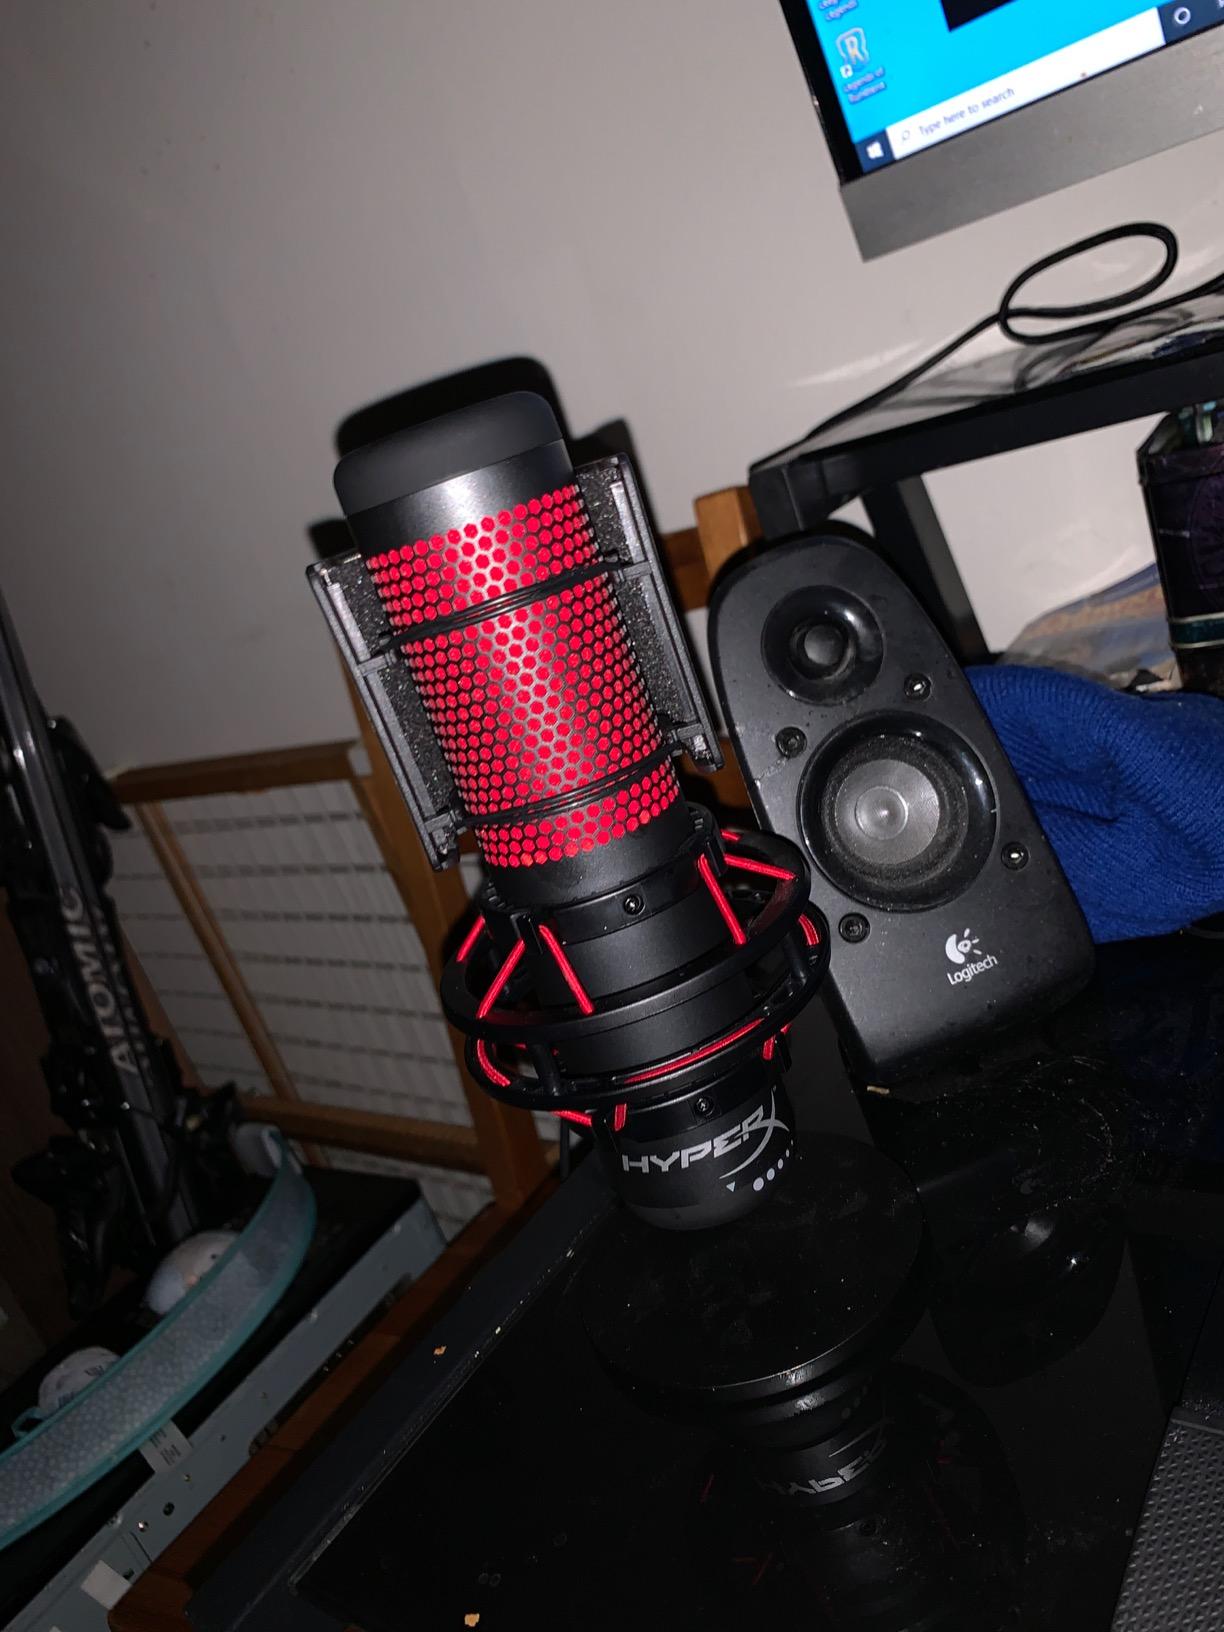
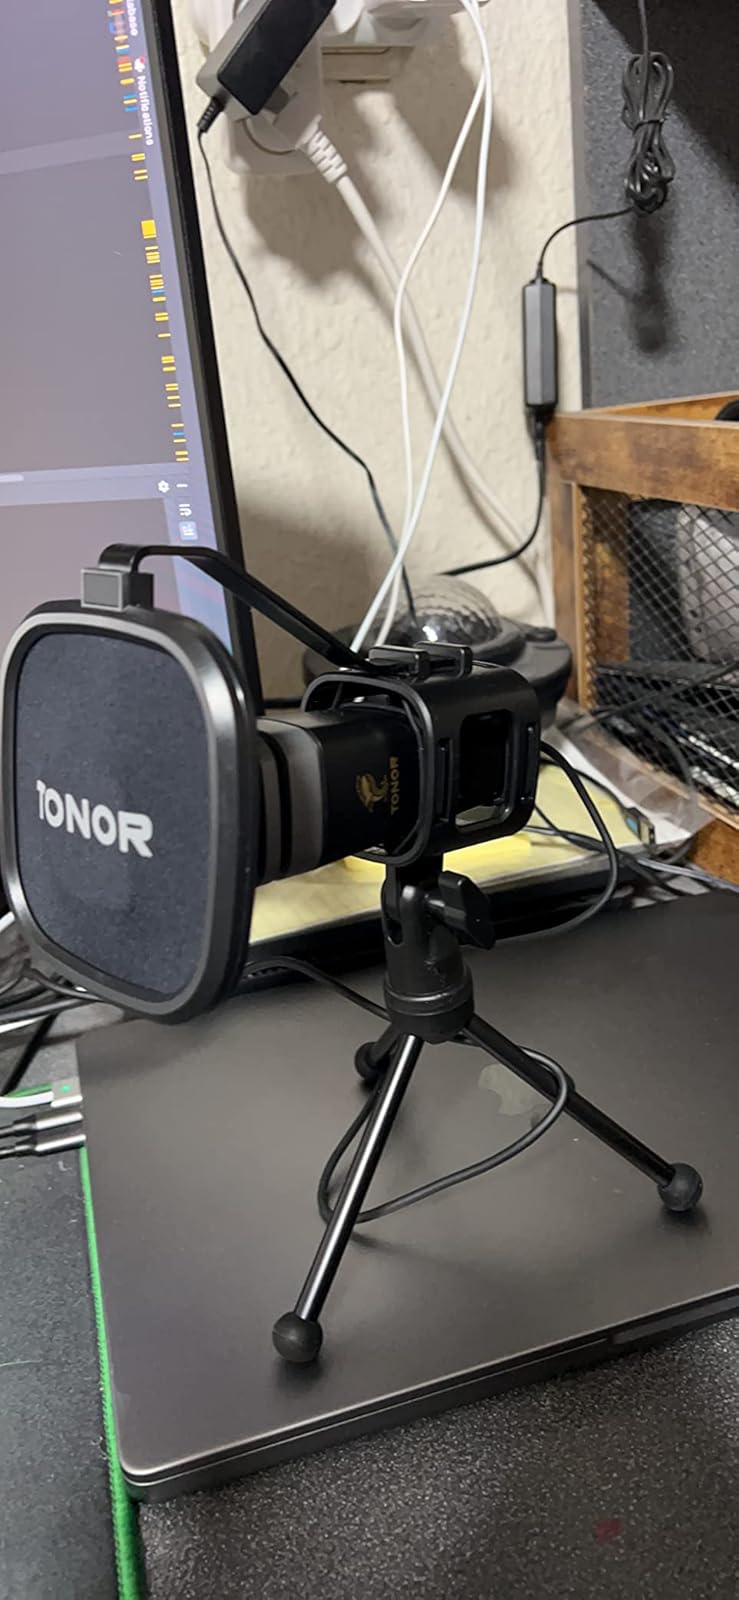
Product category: microphone
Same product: no